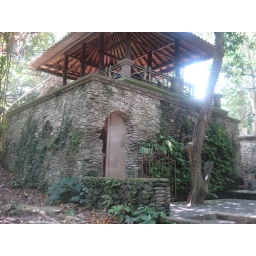
toilet building in monkey forest